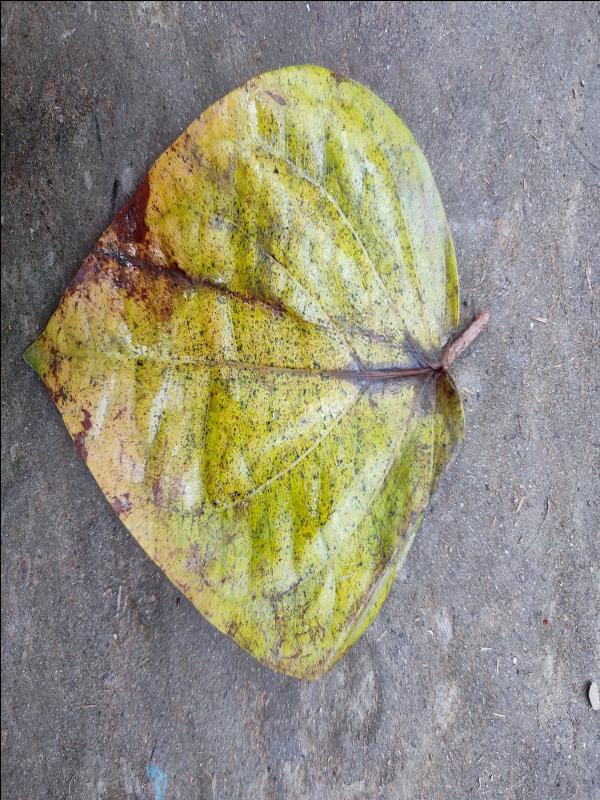
Label: Dried_Leaf